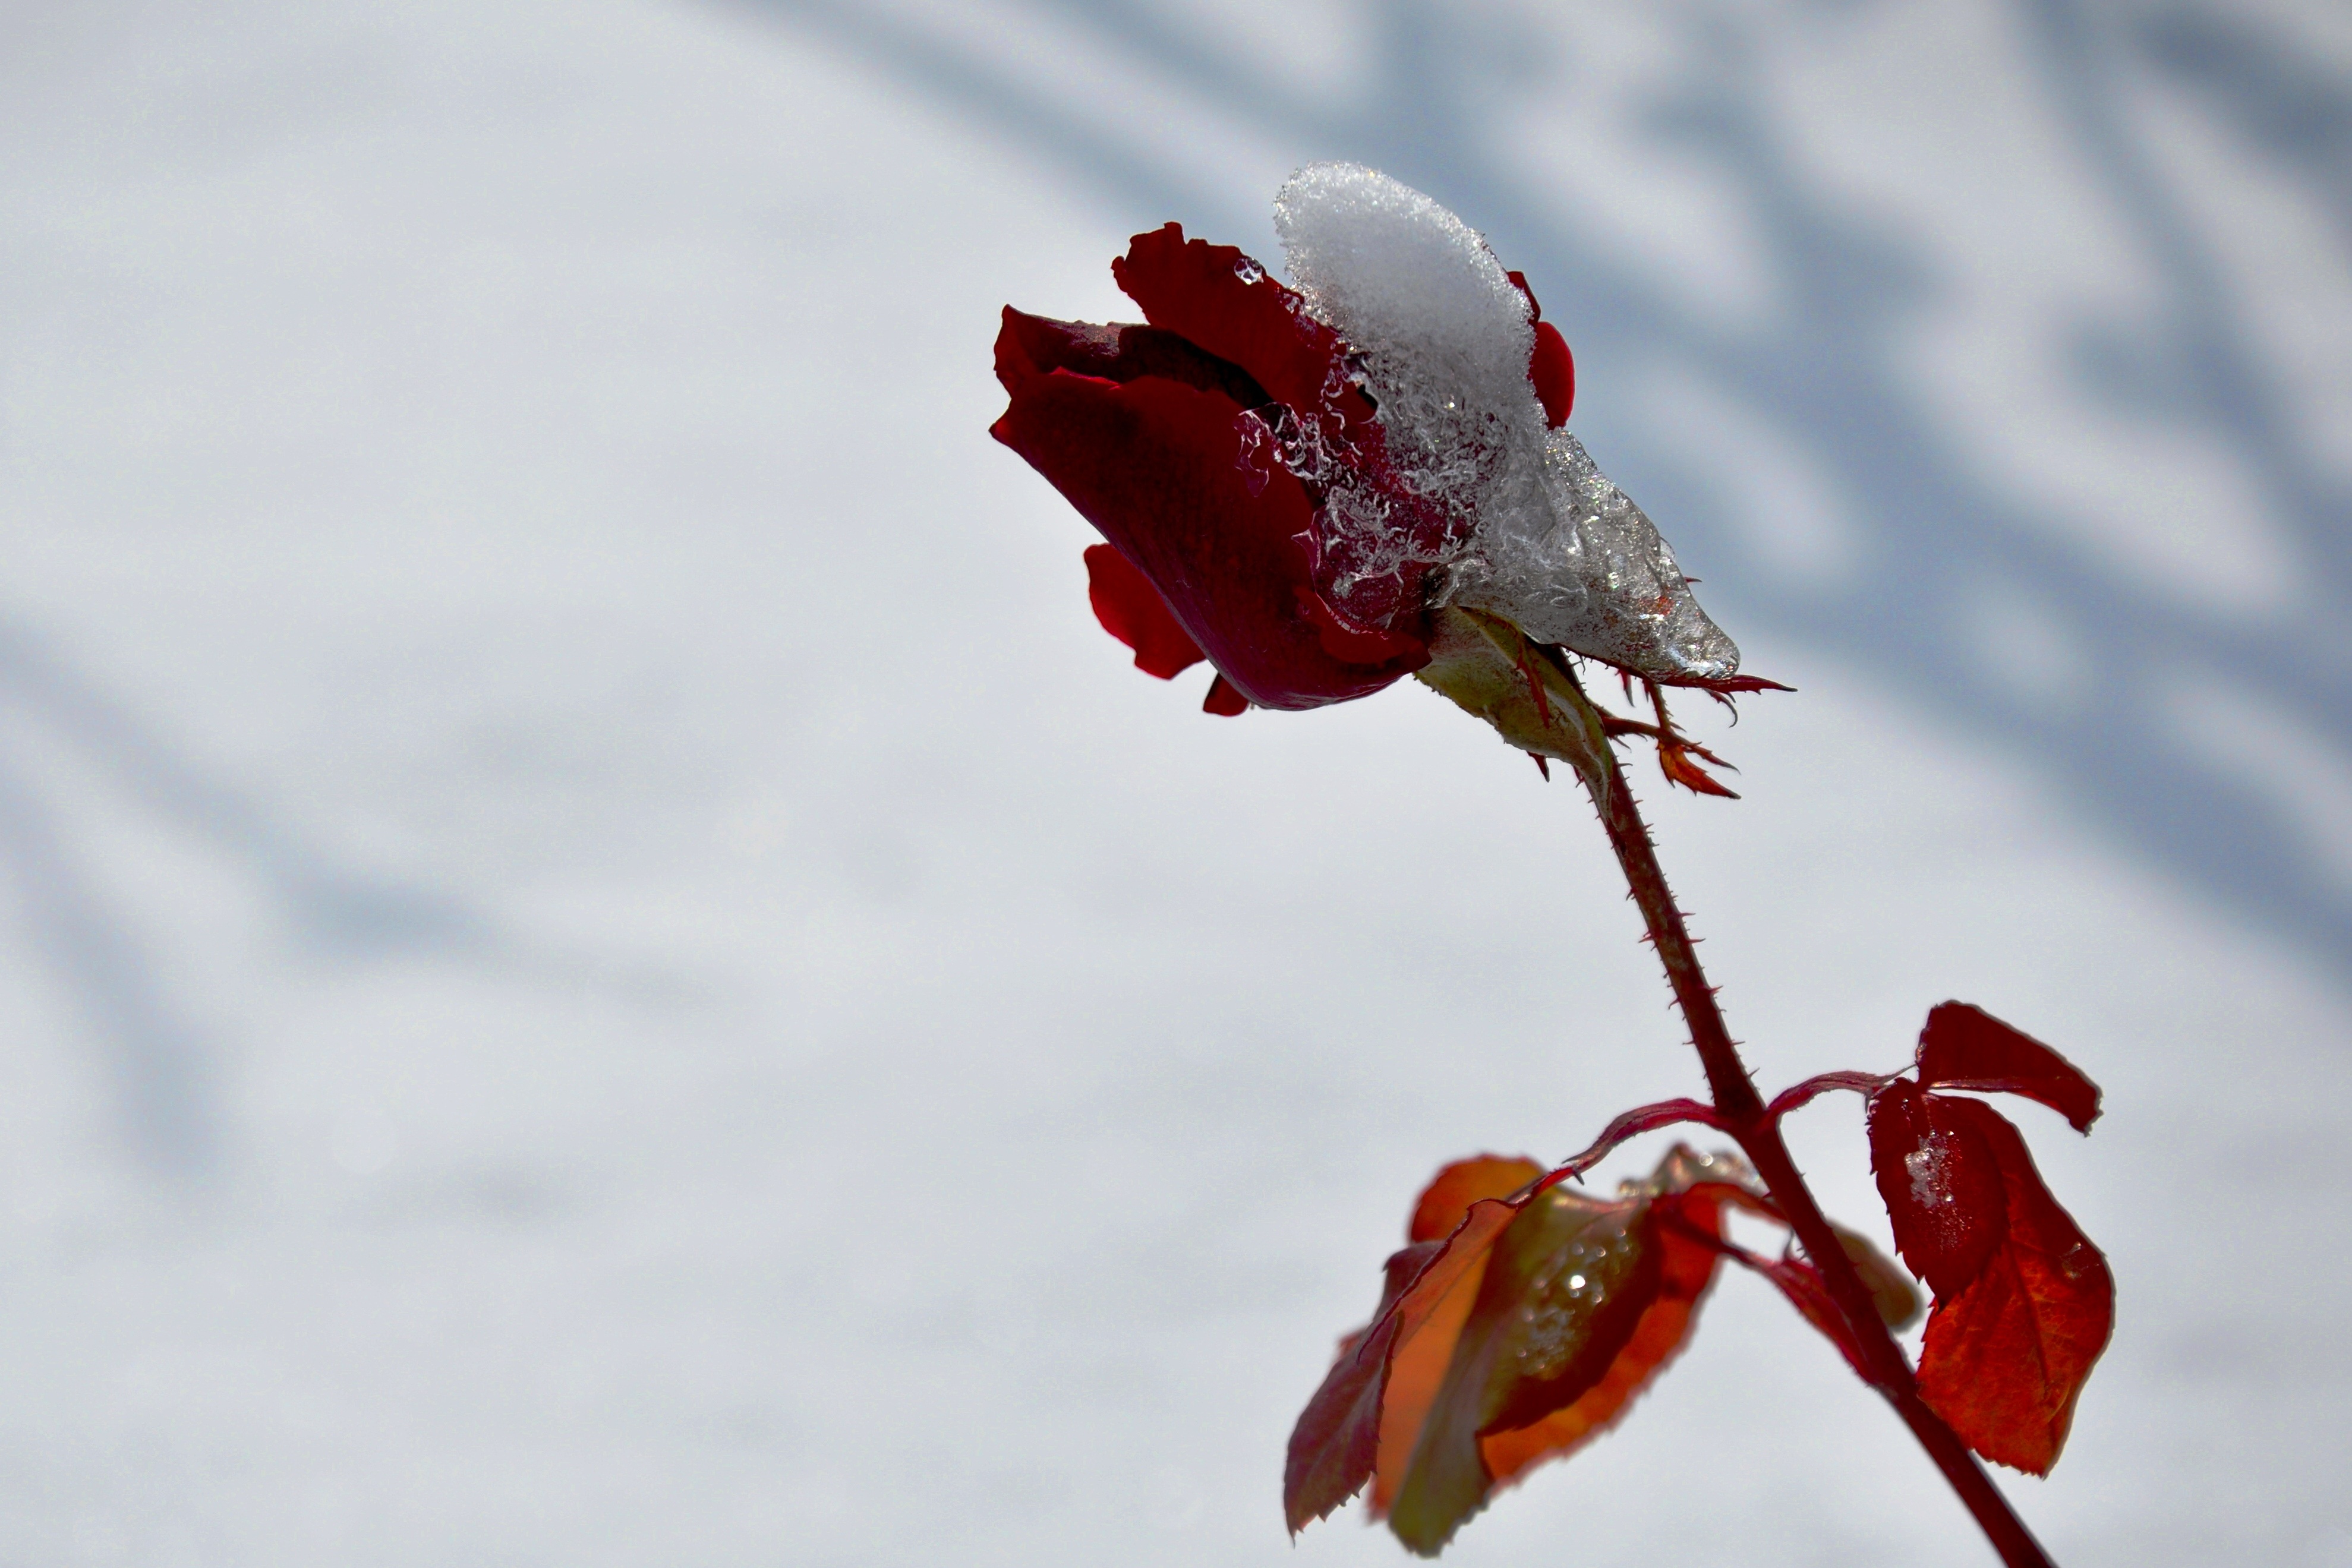
branch, blossom, snow, plant, leaf, flower, petal, rose, spring, red, flora, season, close up, macro photography, flowering plant, rose family, g m hane, plant stem, land plant, zigana